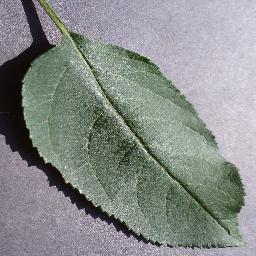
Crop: apple
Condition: healthy